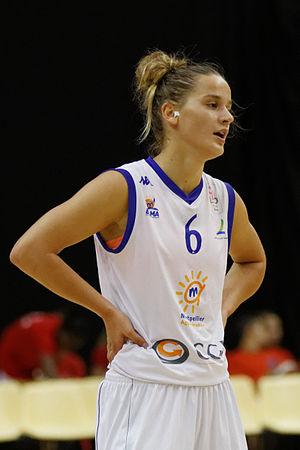
Lidija Turčinović, née le 27 août 1994 à Belgrade, est une joueuse de basket-ball franco-serbe évoluant au poste d'arrière.
L'équipe de France féminine de basket-ball des 18 ans et moins est la sélection des meilleures joueuses françaises de 18 ans et moins. Elle est placée sous l'égide de la Fédération Française de Basket-Ball. Le terme 18 ans et moins a remplacé la catégorie Junior.